Deforestation in Ethiopia

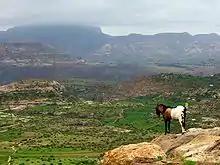
Ethiopian Highlands

The main causes of deforestation in Ethiopia are shifting agriculture, livestock production and fuel in drier areas.